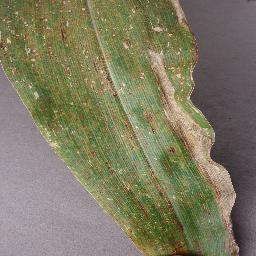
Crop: corn
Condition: (maize)_northern_blight